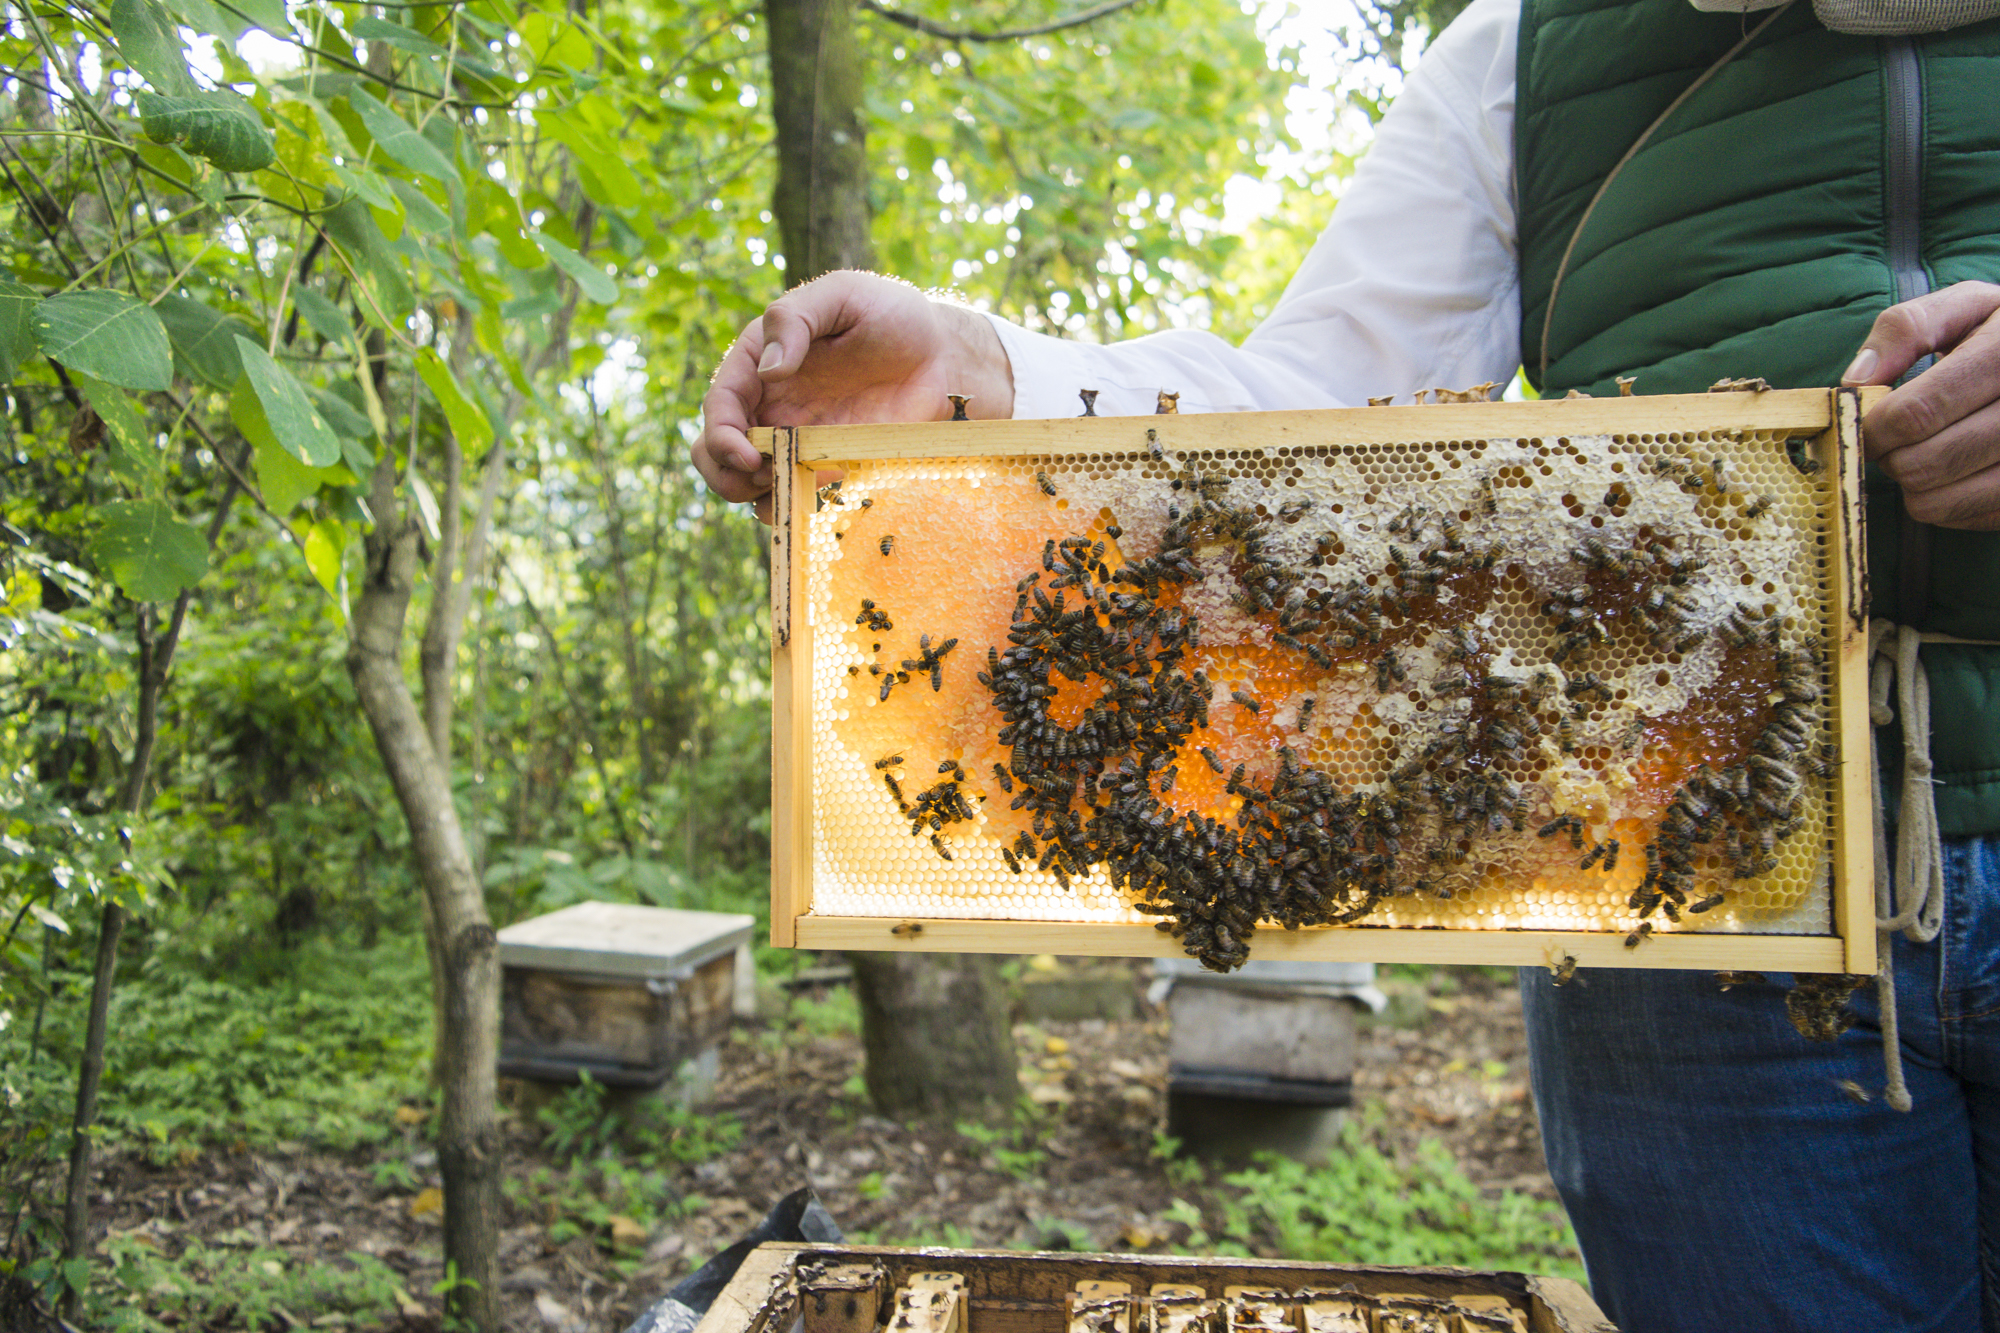
apiary, bee, guatemala, beekeeper, beehive, tree, plant, pollinator